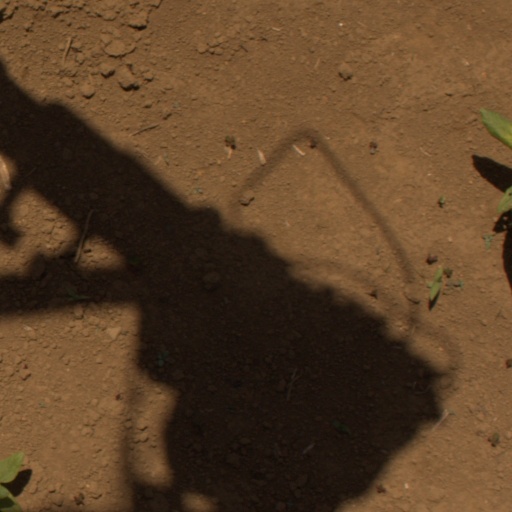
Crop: Jerusalem artichoke